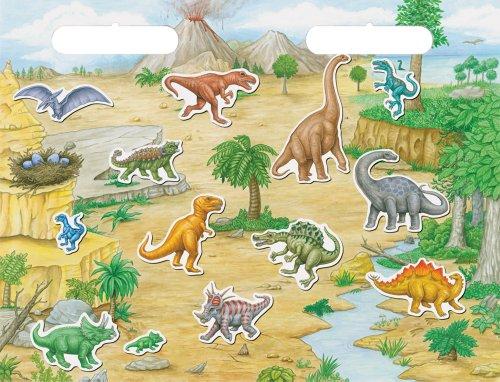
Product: Create-A-Scene Magnetic Playset - Dinosaurs
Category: Toys & Games | Dress Up & Pretend Play | Pretend Play | Magnetic & Felt Playboards
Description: Place magnets on the board to make fun scenes, over, and over.
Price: $9.29
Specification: ProductDimensions:14x9x0.2inches|ItemWeight:14.4ounces|ShippingWeight:14.4ounces(Viewshippingratesandpolicies)|DomesticShipping:ItemcanbeshippedwithinU.S.|InternationalShipping:ThisitemcanbeshippedtoselectcountriesoutsideoftheU.S.LearnMore|ASIN:B00155GNSM|Itemmodelnumber:7131|Manufacturerrecommendedage:36months-15years